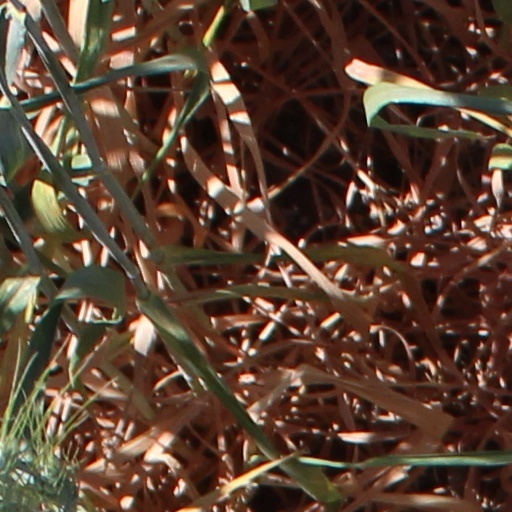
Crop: wheat